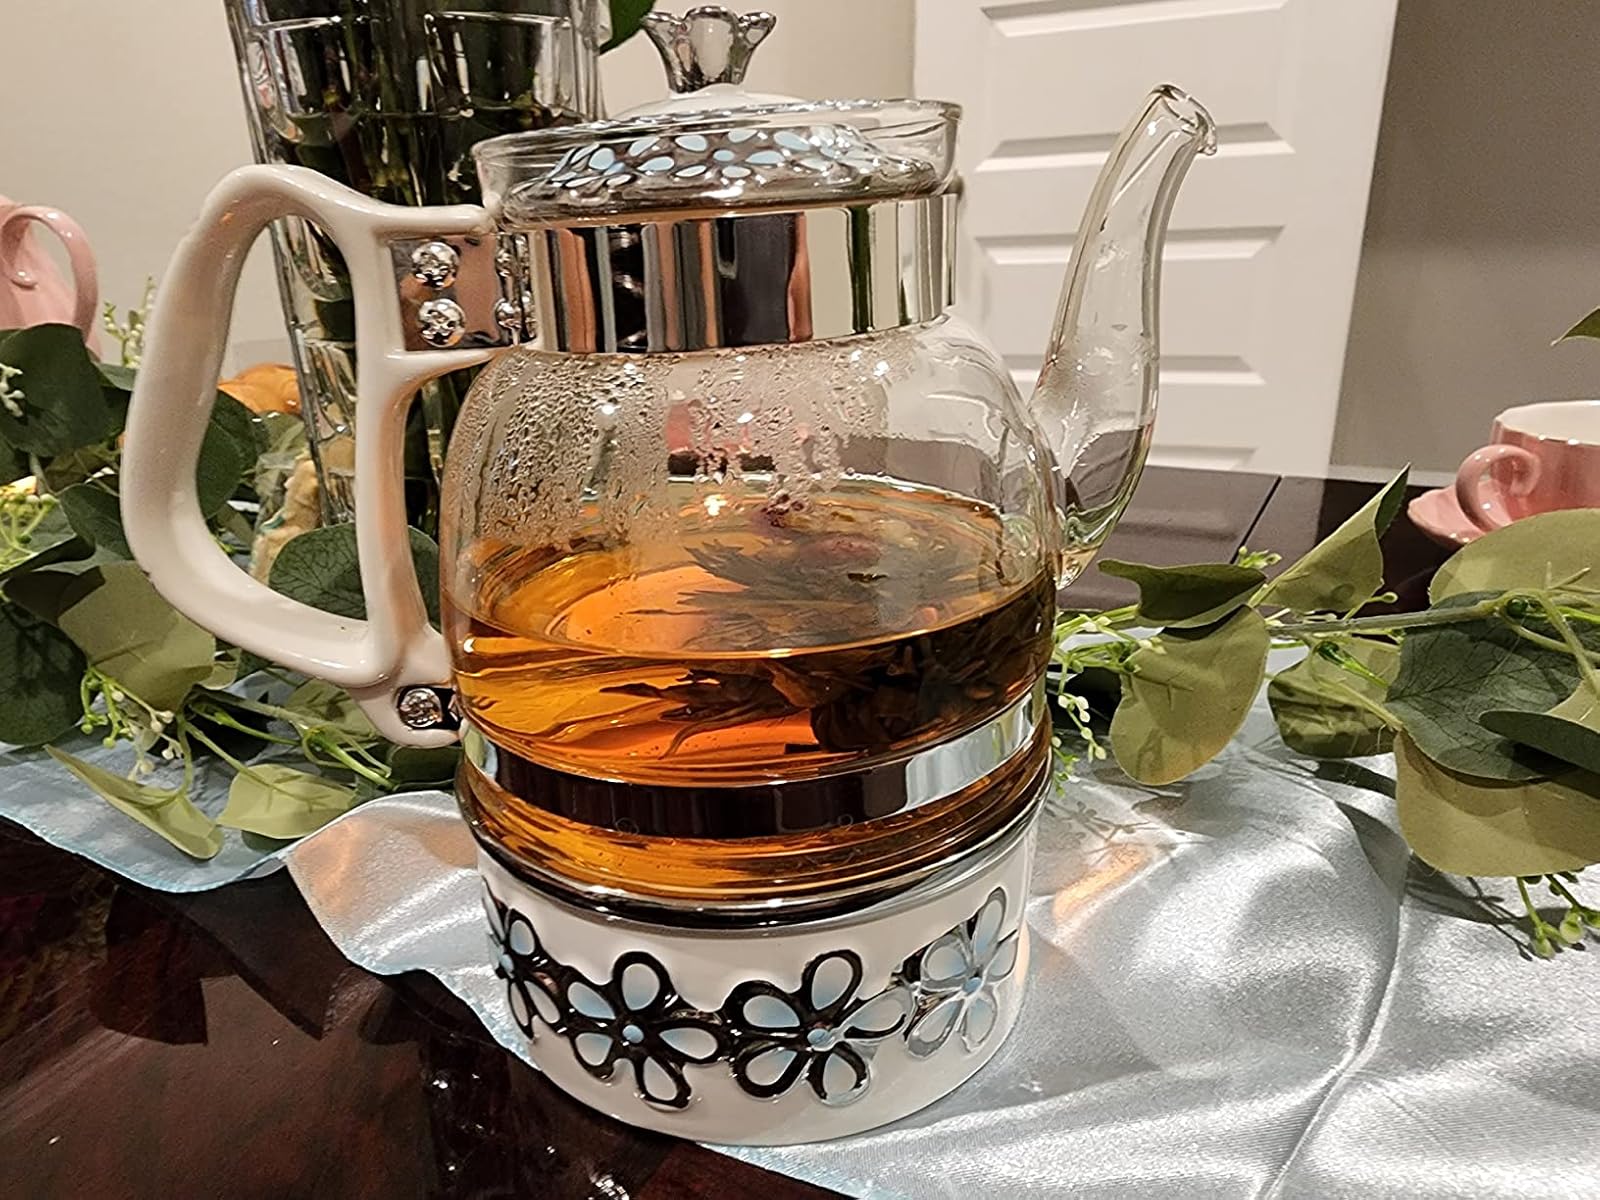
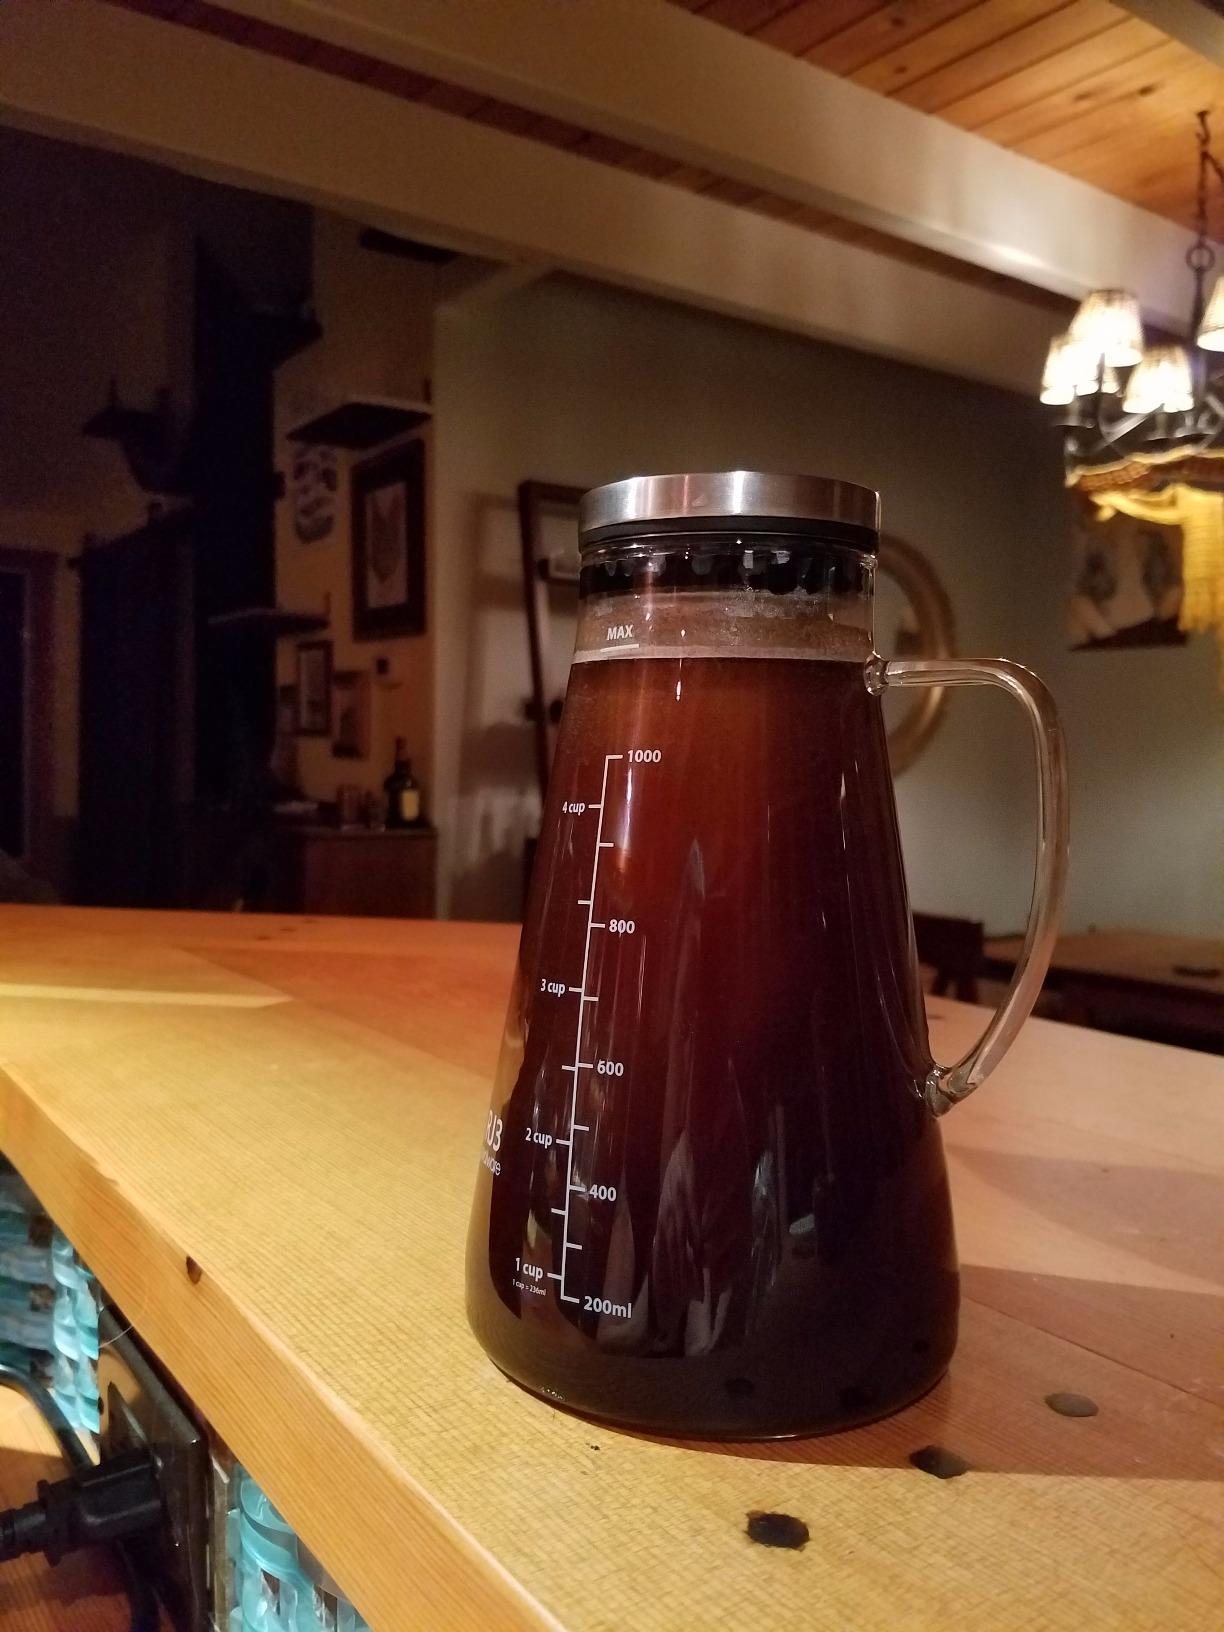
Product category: items_tea
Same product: no